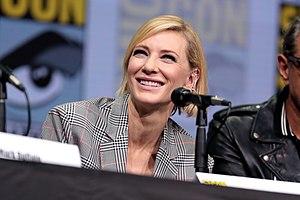
Thor : Ragnarok est un film de super-héros américain réalisé par Taika Waititi, sorti en 2017.